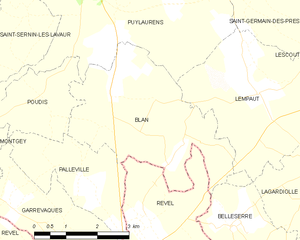
Carte des communes françaises Blan